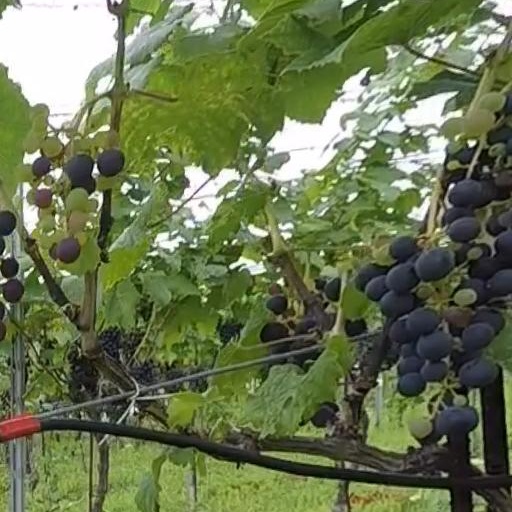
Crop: grape